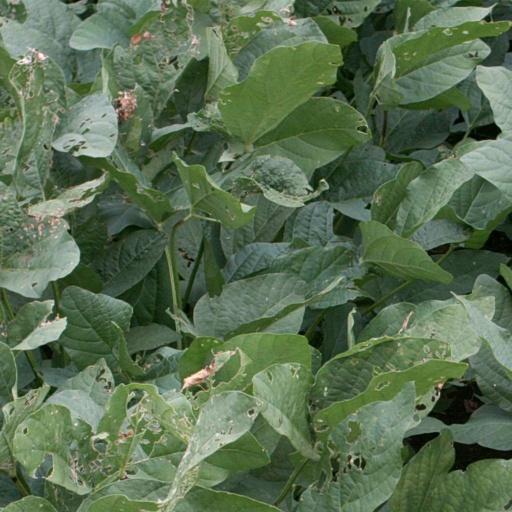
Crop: soybean